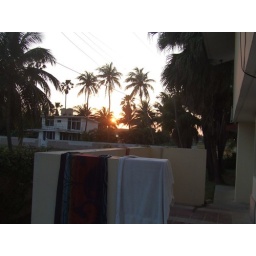
Featuring our drying beach towels in the foreground.